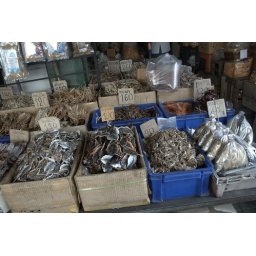
dried fish market beside Wat po